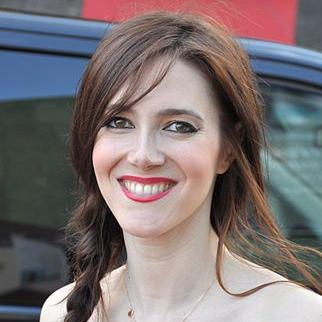
Age: 32